B. L. Graham

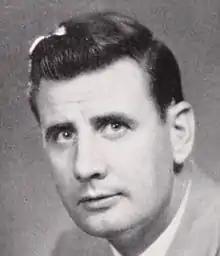
Graham in 1952

Bonnie Lee Graham (August 24, 1914 – October 13, 2001) was an American college basketball player and coach at the University of Mississippi (Ole Miss). Graham was an All-American center at the school in 1938 and was head coach from 1949 to 1962.